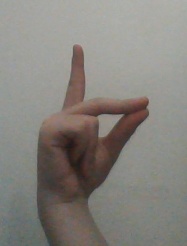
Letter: ta